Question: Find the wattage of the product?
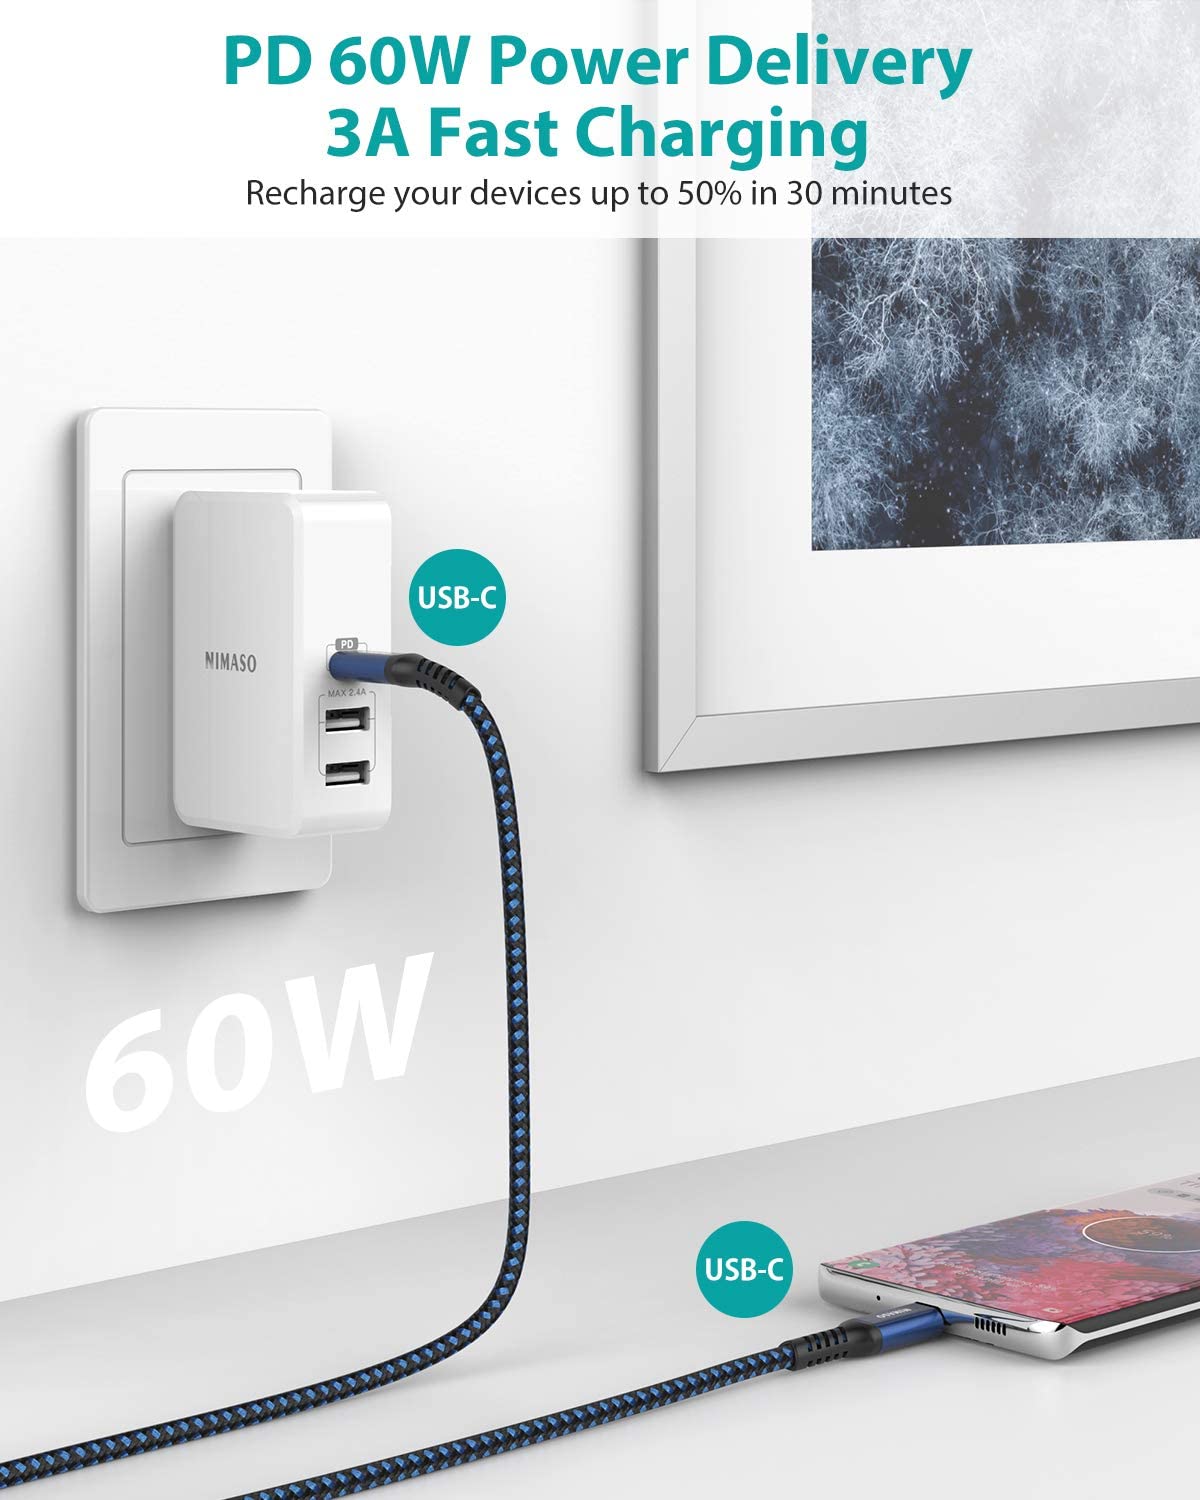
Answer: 60.0 watt